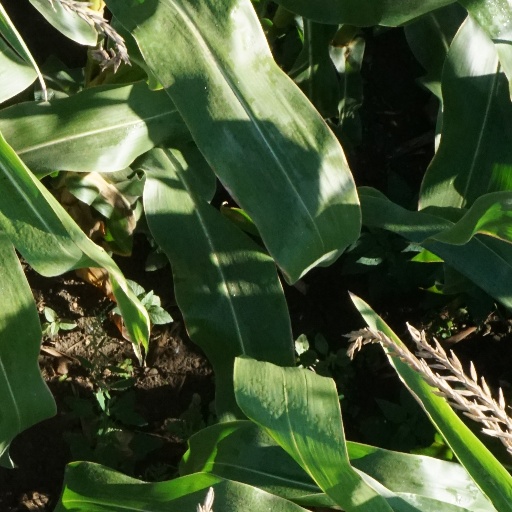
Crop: maize; corn